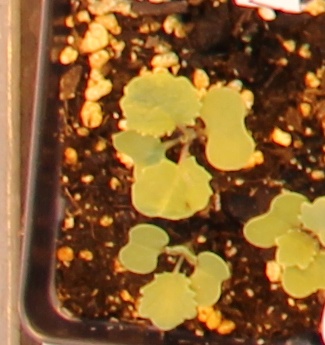
Label: Canola